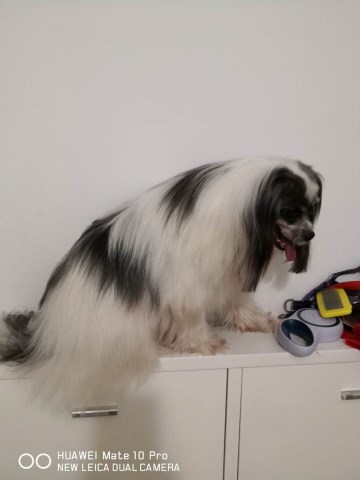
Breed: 806-n000129-papillon